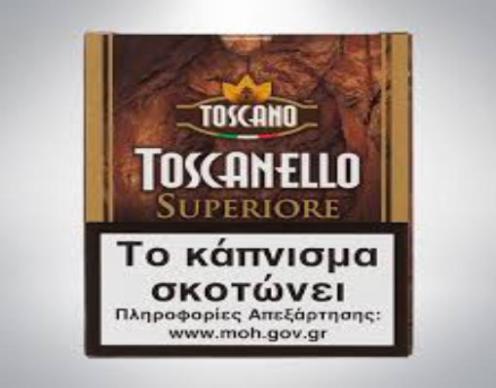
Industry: Necessities